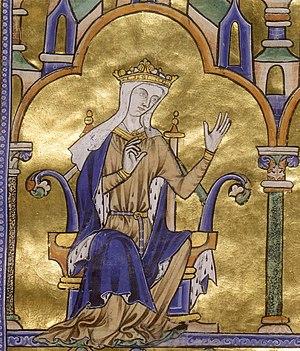
Détail d'une miniature représentant Blanche de Castille dans la Bible moralisée de Tolède, dite bible de Saint Louis. Čeština: Blanka Kastilská
François, Bérenger Saunière, souvent appelé abbé Saunière, est un prêtre catholique français, né le 11 avril 1852 à Montazels, village situé dans le département de l'Aude, et mort le 22 janvier 1917 à Rennes-le-Château, village situé dans ce même département.
Cette page dresse une liste de personnalités nées au cours de l'année 1188 :
L'histoire des femmes au Moyen Âge est incomplète, puisque dans l'histoire, la plupart des textes sont écrits par des hommes et les femmes sont très peu évoquées. Plus nous remontons dans le passé, plus les informations sur les femmes sont partielles.
Blanche de Castille, née le 4 mars 1188 à Palencia, en Castille, et morte le 27 novembre 1252 à Melun, est reine de France par son mariage avec Louis VIII.